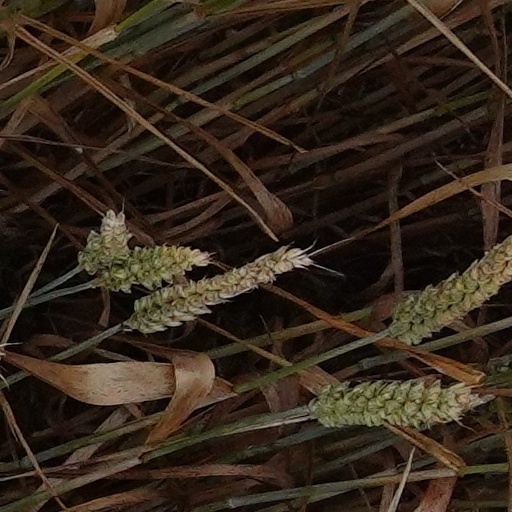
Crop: wheat